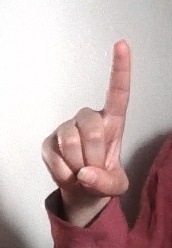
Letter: bb